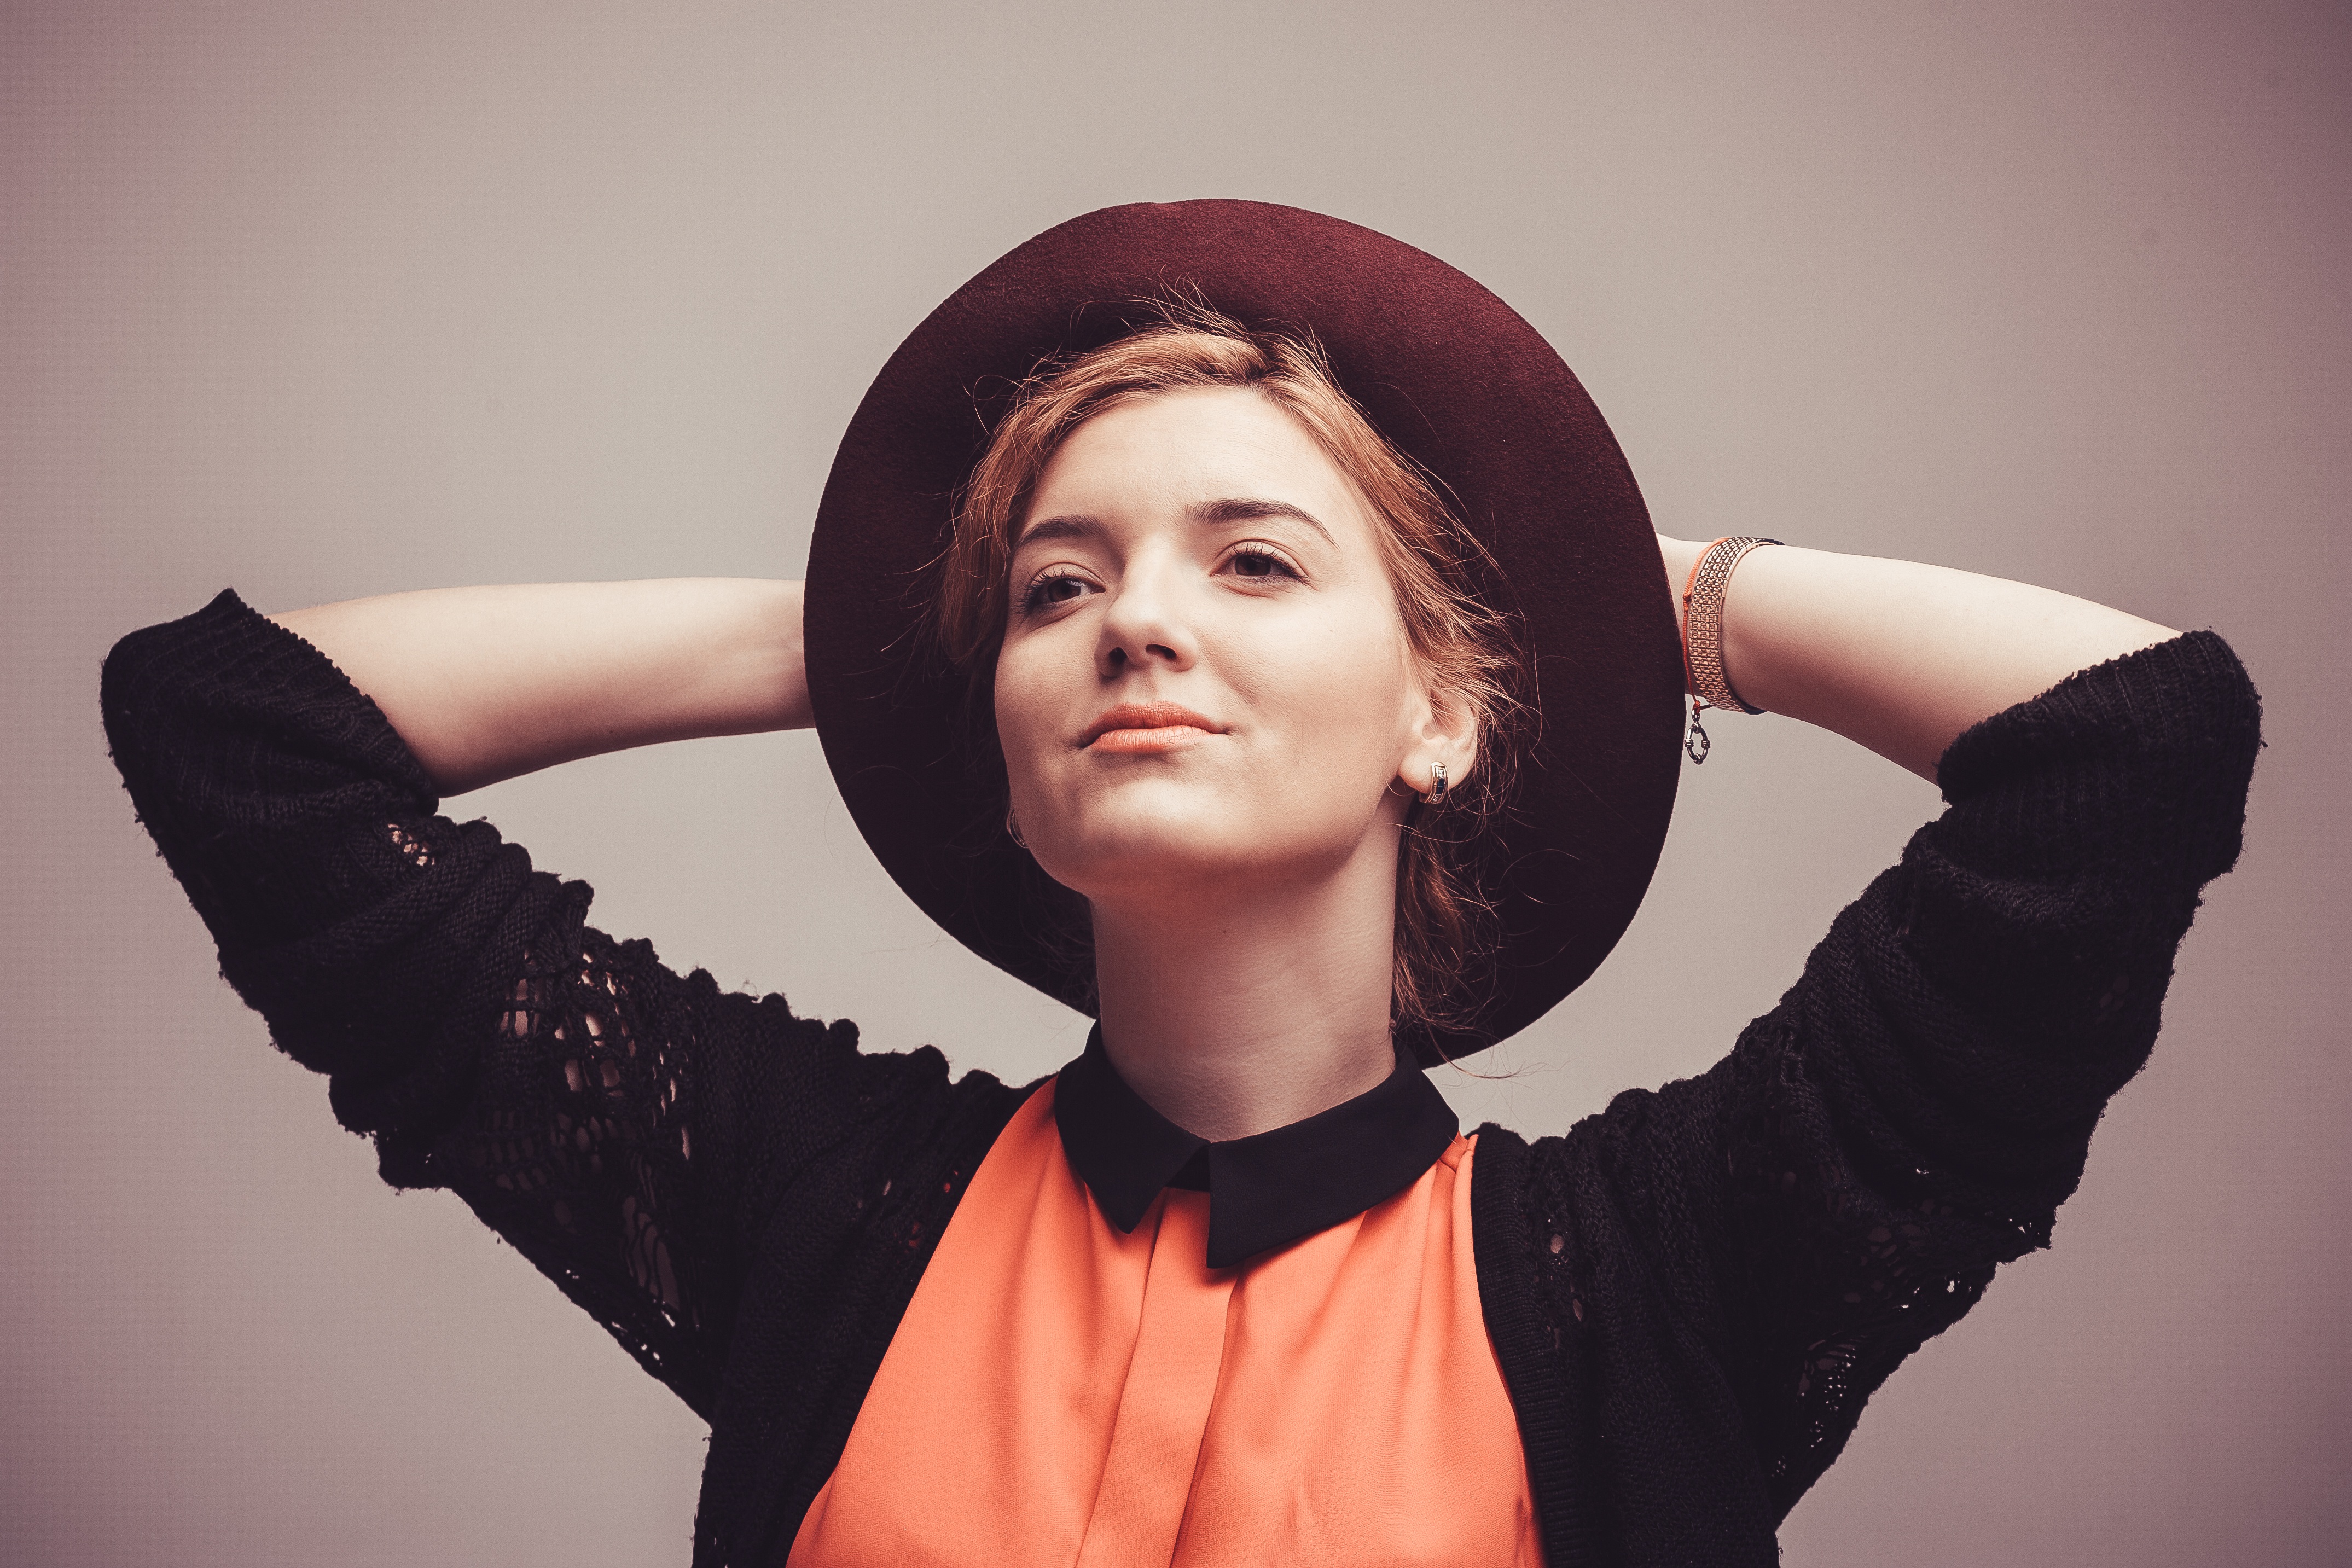
person, light, girl, woman, hair, photography, portrait, model, red, color, studio, fashion, black, lady, facial expression, hairstyle, smile, lights, head, singing, photograph, skin, beauty, about, photo shoot, portrait photography, in relation to